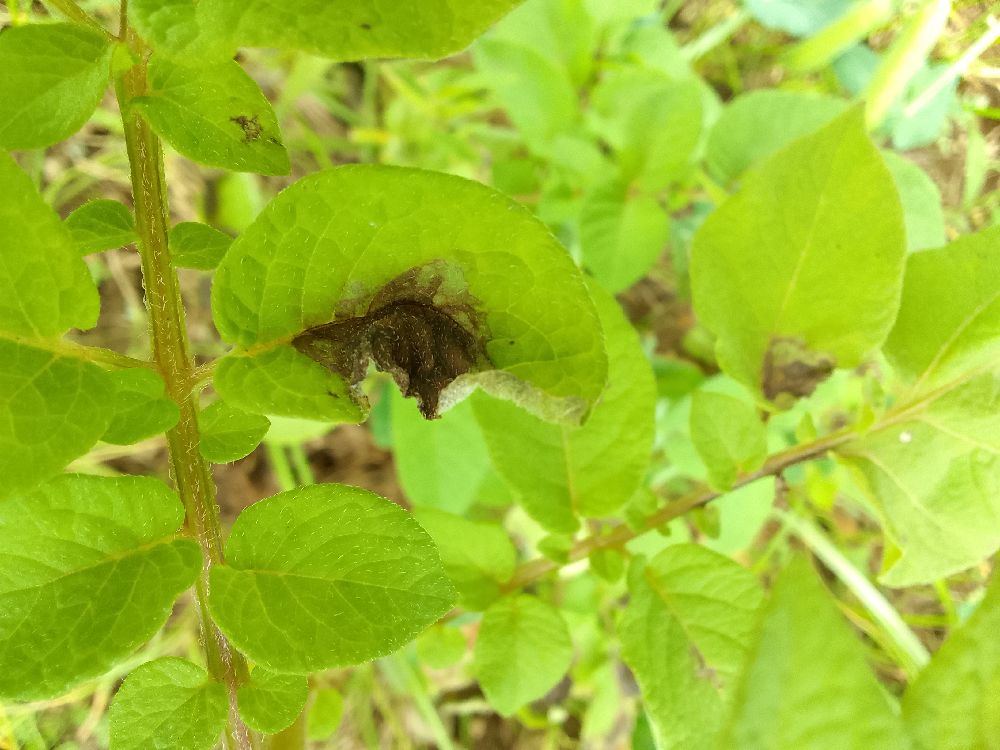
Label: Late blight